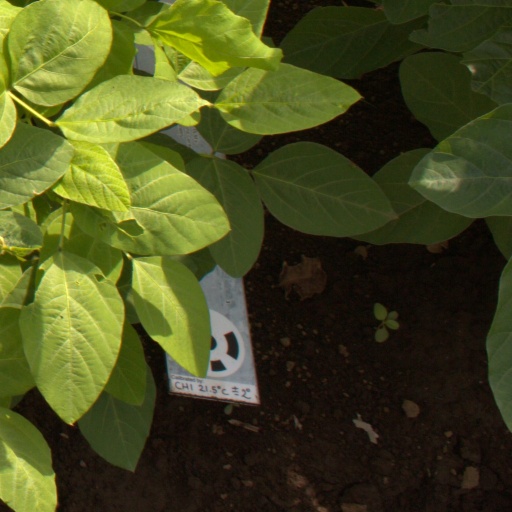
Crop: soybean